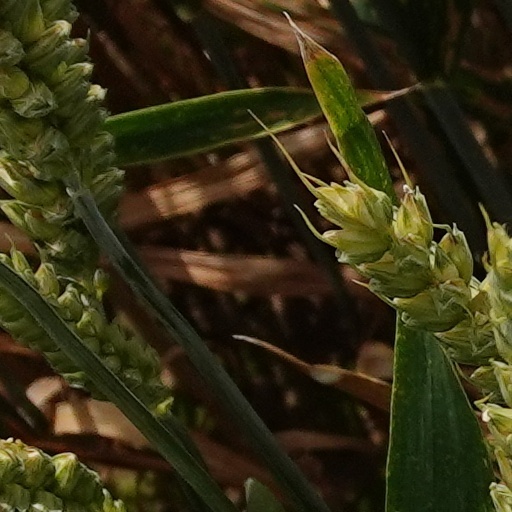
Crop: wheat